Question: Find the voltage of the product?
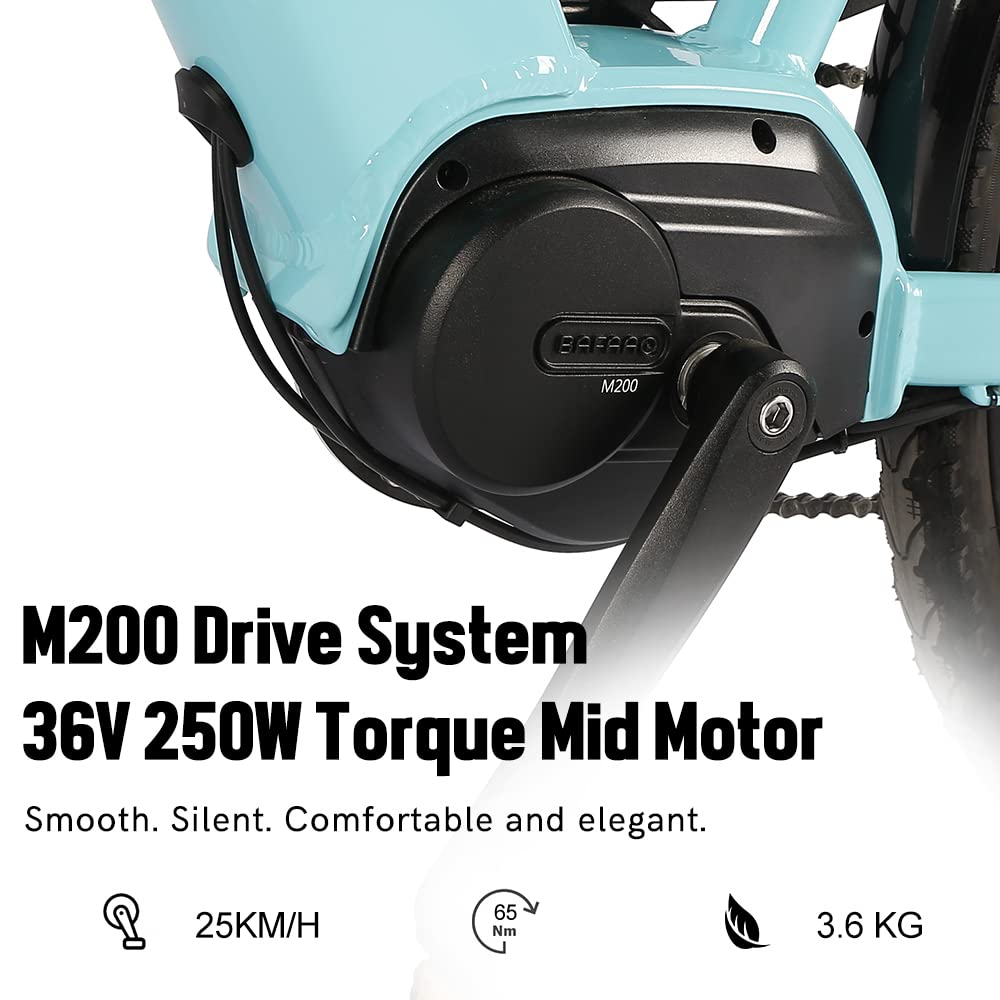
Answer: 36.0 volt